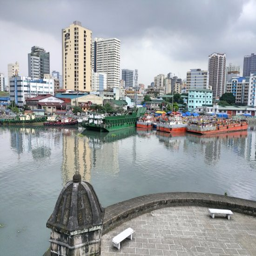
view of the modern city !